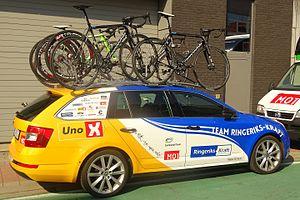
Reportage réalisé le dimanche 30 août à l'occasion du départ et de l'arrivée de la Coupe Sels 2015 à Merksem (Anvers), Belgique.